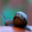
Label: snail